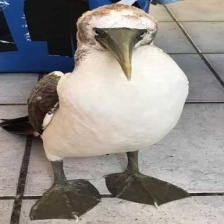
Species: MASKED BOOBY
Scientific name: SULA DACTYLATRA